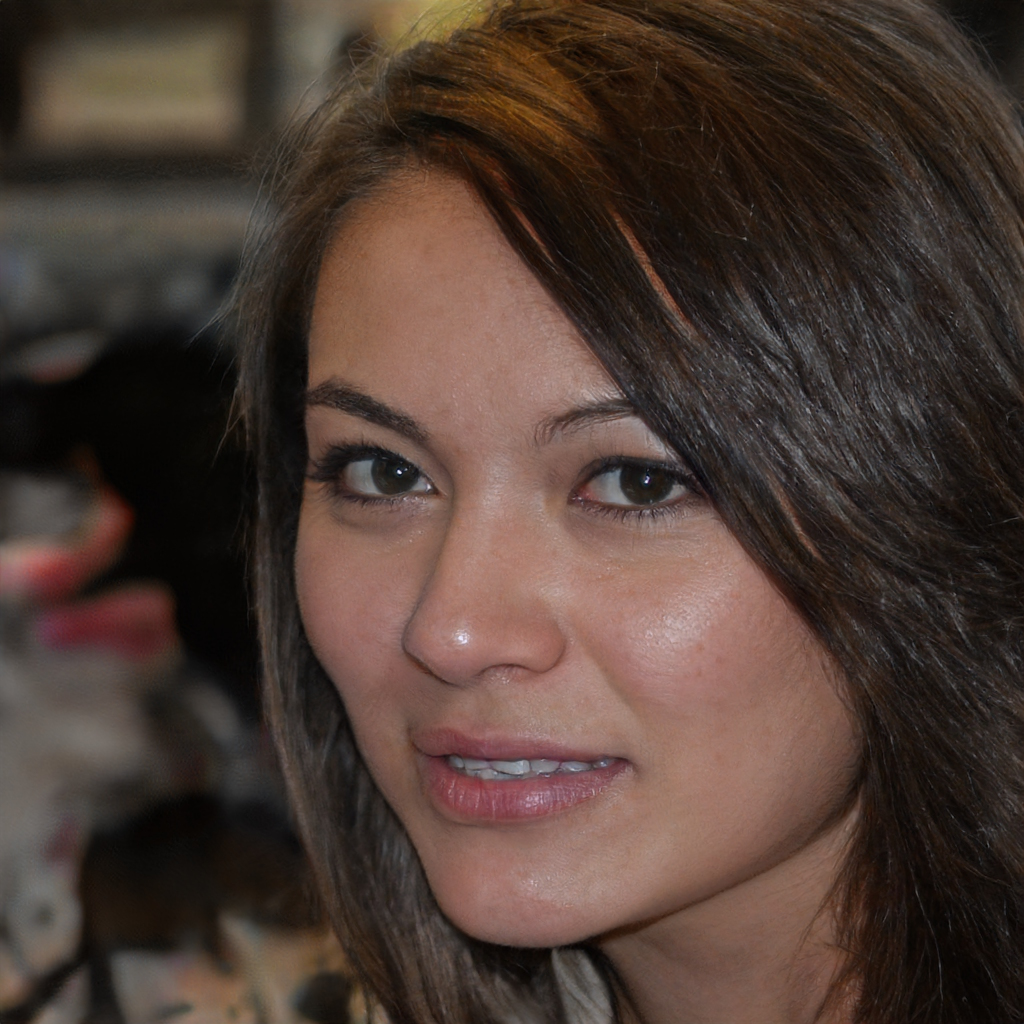
Gender: Female